History of mental disorders

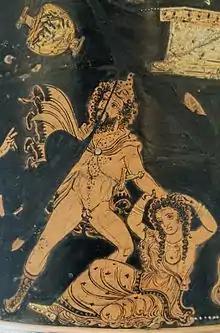
Lycurgus, driven mad by Dionysus, attacks his wife.

In ancient Greece and Rome, madness was associated stereotypically with aimless wandering and violence. However, Socrates considered positive aspects including prophesying (a 'manic art'); mystical initiations and rituals; poetic inspiration; and the madness of lovers. Now often seen as the very epitome of rational thought and as the founder of philosophy, Socrates freely admitted to experiencing what are now called "command hallucinations" (then called his 'daemon'). Pythagoras also heard voices. Hippocrates (470–) classified mental disorders, including paranoia, epilepsy, mania and melancholia. Hippocrates mentions the practice of bloodletting in the fifth century BC.